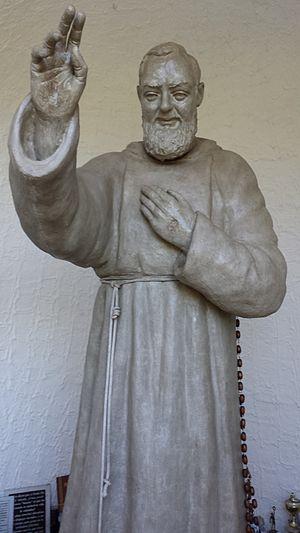
La liste des saints catholiques recense les disciples du Christ que l'Église catholique, sans préjuger des autres, reconnaît publiquement comme pouvant être présentés aux autres croyants comme des modèles de vie chrétienne, de doctrine et comme intercesseurs auprès de Dieu. La sainteté chrétienne ne se confond pas avec la perfection morale : si de nombreux saints ont mené une vie très vertueuse, d'autres ont eu une vie moins exemplaire, certaines et certains ayant même pu être des pécheurs repentis, des personnes qui prirent un tournant radical dans leur vie.